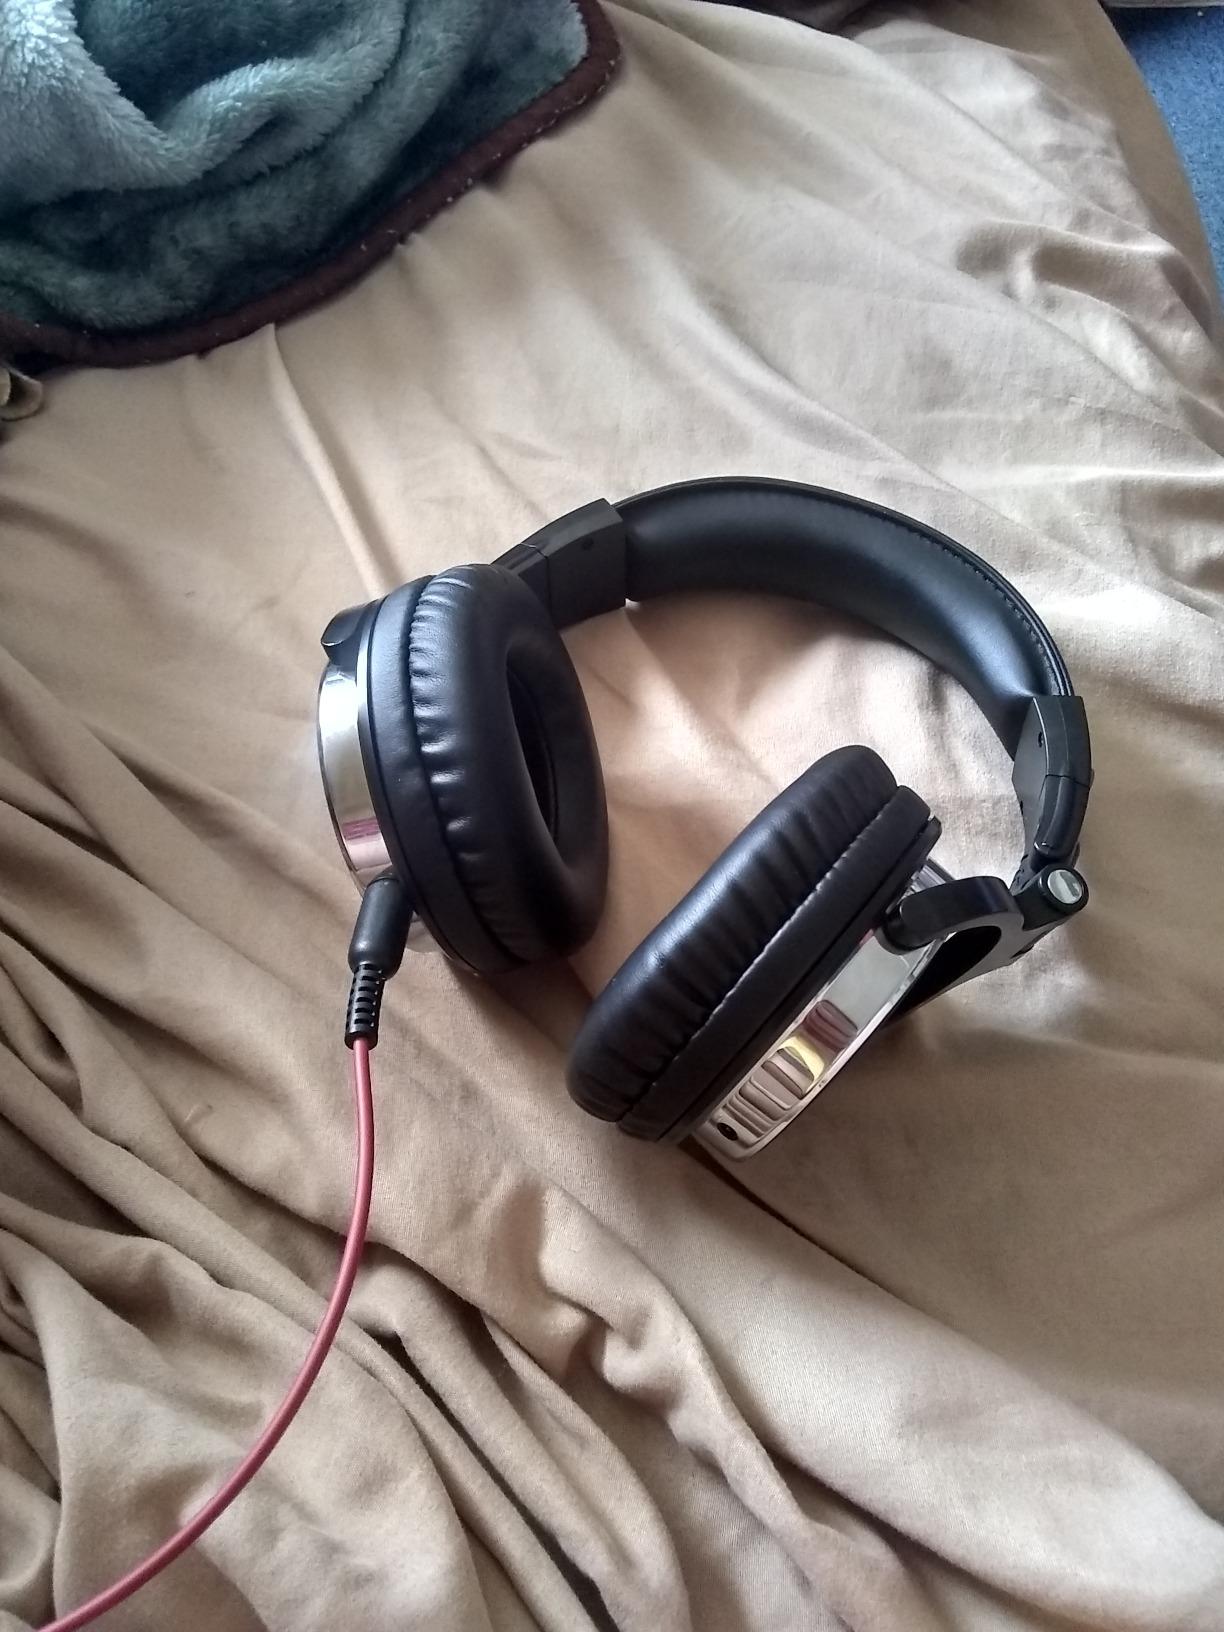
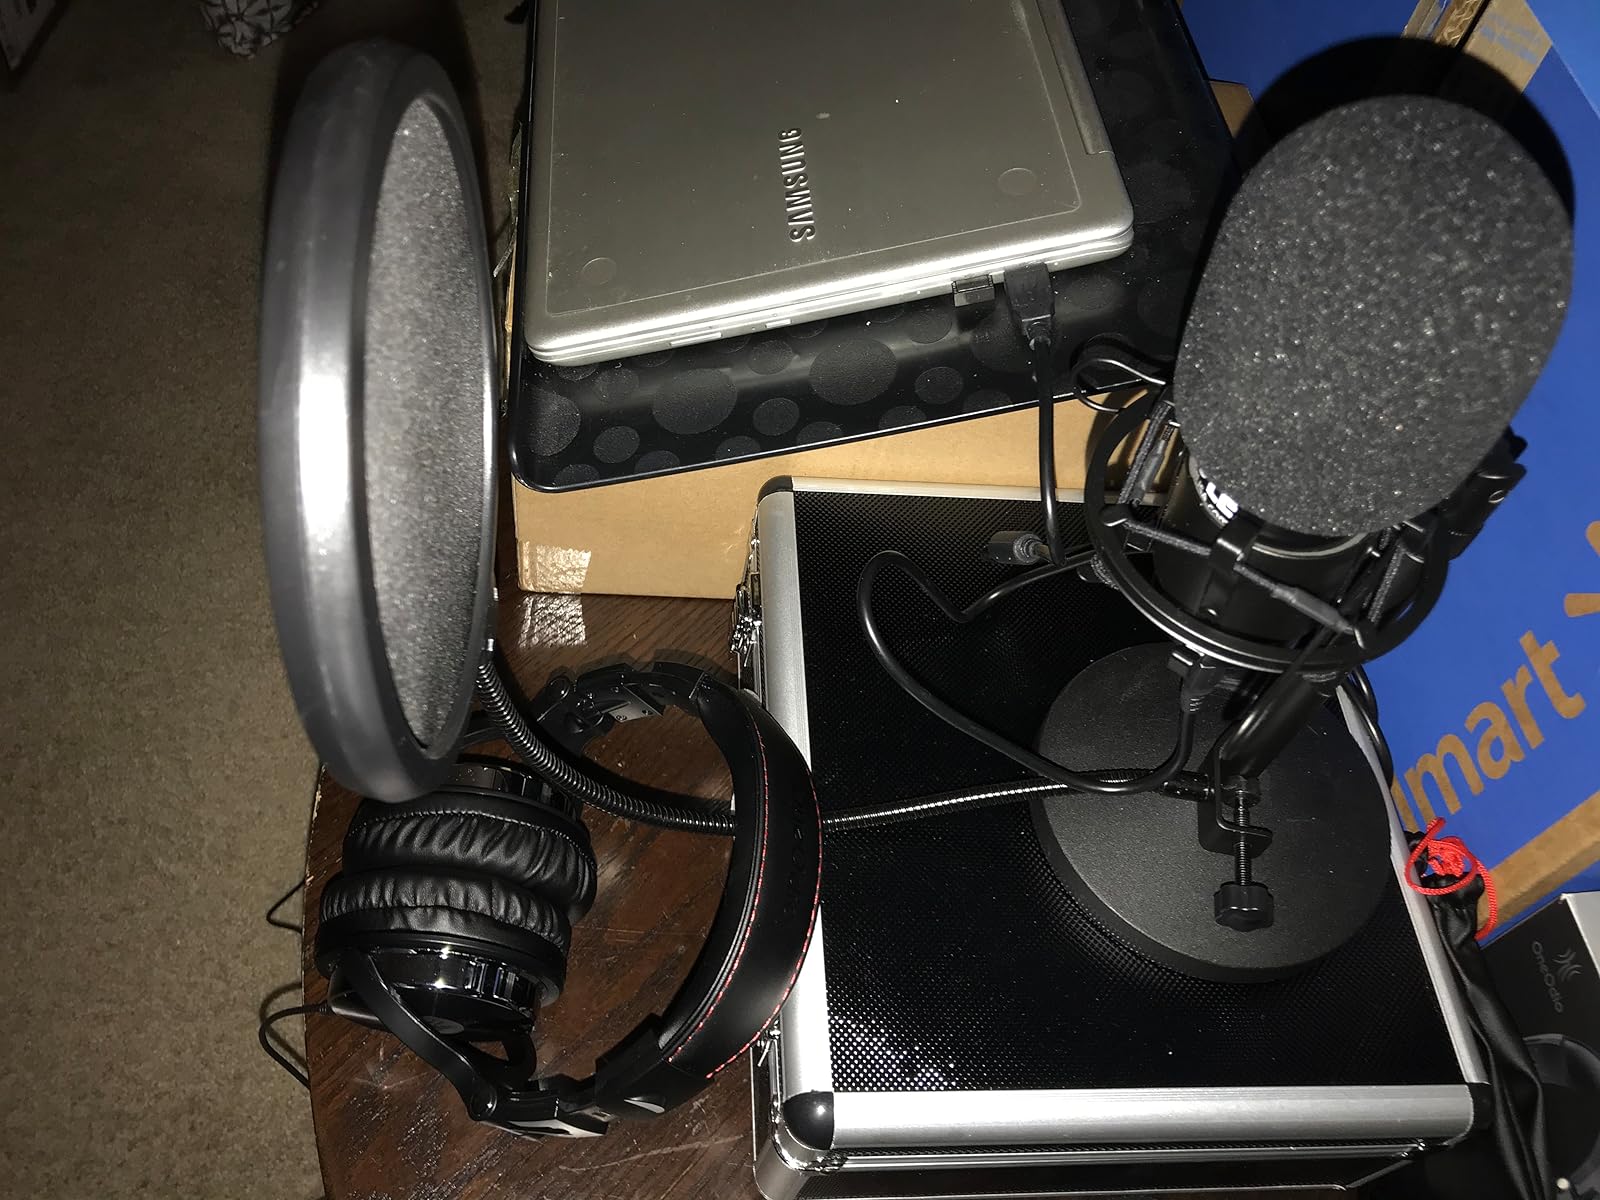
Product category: headphones
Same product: yes